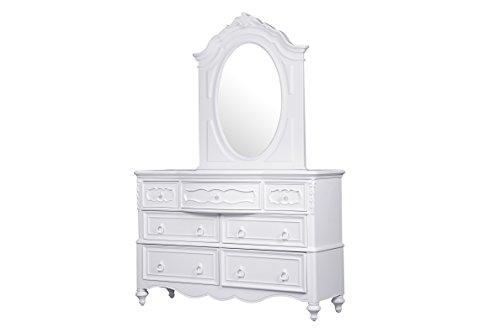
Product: Pulaski Princess Youth Dresser with Mirror
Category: Home & Kitchen | Furniture | Kids' Furniture | Armoires & Dressers
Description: Contains both dresser and mirror.
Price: $741.13
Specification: ASIN:B01N12ZN5O|ShippingWeight:187pounds(Viewshippingratesandpolicies)|DateFirstAvailable:January19,2017